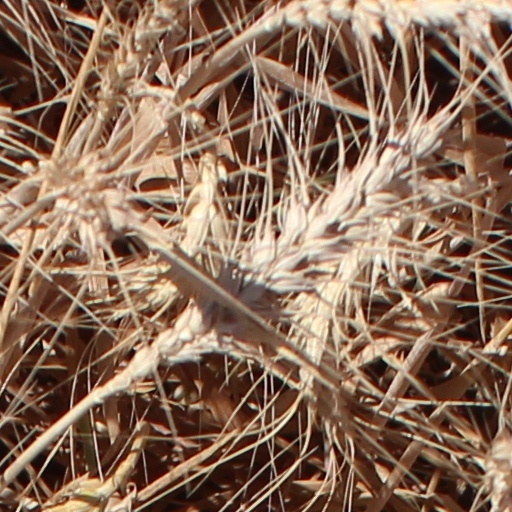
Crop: wheat